Altitude

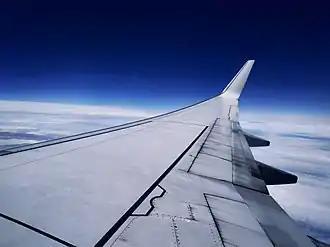
A Boeing 737-800 cruising in the stratosphere, where airliners typically cruise to avoid turbulence rampant in the troposphere. The blue layer is the ozone layer, fading further to the mesosphere. The ozone heats the stratosphere, making conditions stable. The stratosphere is also the altitude limit of jet aircraft and weather balloons, as the air density there is roughly of that in the troposphere.

The term "altitude" can have several meanings, and is always qualified by explicitly adding a modifier (e.g. "true altitude"), or implicitly through the context of the communication. Parties exchanging altitude information must be clear which definition is being used.